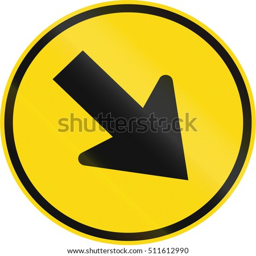
temporary road sign used in the country keep right .